7th (Merionethshire and Montgomeryshire) Battalion, Royal Welch Fusiliers

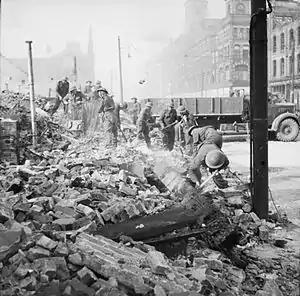
Royal Welch Fusiliers help to clear air raid damage in Belfast, Northern Ireland, 7 May 1941.

On returning to mainland Britain, the division served under III Corps and Western Command. On 8 April 1942 it was assigned to XII Corps District, then from 15 May 1943 in XII Corps it became part of 21st Army Group training for the Allied invasion of Normandy (Operation Overlord).